Kirsopp Lake

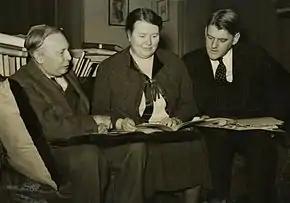
Kirsopp and Silva Lake with Robert P. Casey prior to the Van expedition, 1938.

True to the second component of his professorship, Lake produced a number of works on early Christian literature. He was a member of a special committee of the Oxford Society of Historical Theology charged with investigating the text of the New Testament as it has been preserved in the Apostolic Fathers. His specific responsibility was the Didache and the results of his investigations were published in 1905. For the Loeb Classical Library series he prepared a new edition of the Greek texts of the Apostolic Fathers, which in keeping with the series were furnished with a facing English translation and a short introduction. The finished work was issued in two volumes, Nos. 24 and 25, published in 1912 and 1913. Also during this time he travelled to the Imperial Library of St. Petersburg together with his first wife Helen during the summer of 1908 and photographed the very important Codex Sinaiticus and then published in facsimile the New Testament along with the Epistle of Barnabas and the Shepherd of Hermas (1911) and the Old Testament (1922), following another visit to the library in 1913. These volumes were furnished with valuable introductions and were a marked improvement from the earlier editions of Tischendorf. In 1913 Lake was a favoured candidate for lecturer in theology at Trinity College, Cambridge, but word of his unorthodox views reached the Master of Trinity, Henry Montagu Butler, and the choice in consequence fell on the other candidate Frederick Tennant. Again, in early 1914 some of his friends sought to secure his appointment to a canonry in Westminster Abbey, but the Prime Minister H. H. Asquith, having read Lake's "Historical Evidence", decided that he could not nominate him. As his friend H. D. A. Major explained, Lake "would gladly have remained in England. But his intellectual originality combined with the fearlessness of his utterances—he was neither a 'safe man' nor a 'yes man'—proved detrimental to his promotion both in academic and ecclesiastical circles."